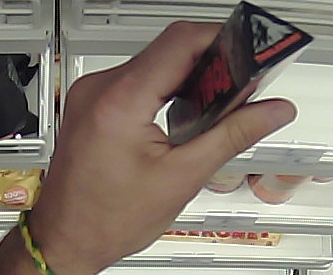
Product: toblerone_black